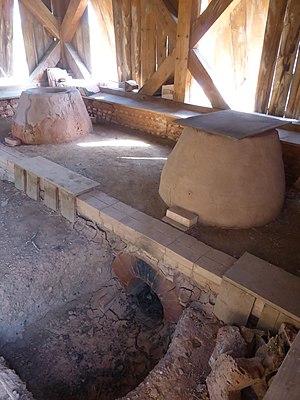
Petits fours reconstitués au musée des potiers de Sallèles d'Aude
Sallèles-d'Aude est une commune française située dans le département de l'Aude en région Occitanie.